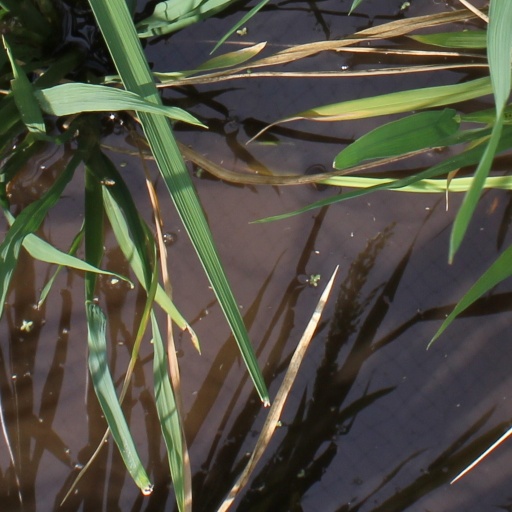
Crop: rice